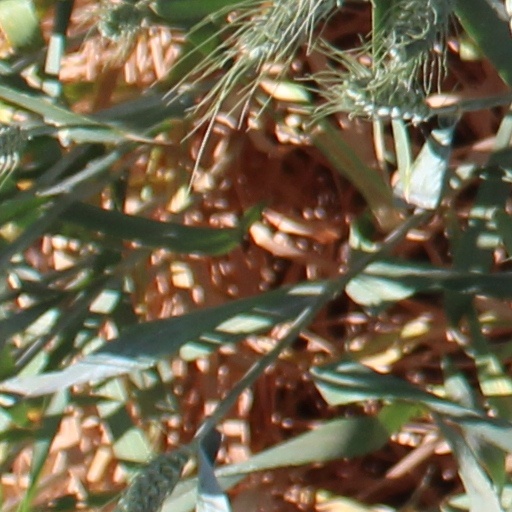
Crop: wheat